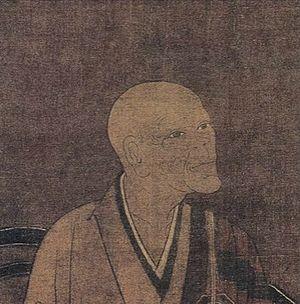
Tettsū Gikai qui reçoit la transmission dharma de Koun Ejō, est considéré comme son successeur spirituel par l'école sōtō du bouddhisme zen. À l'époque cependant, la situation n'est pas claire et de nombreux moines supportent ses rivaux, Jakuen, Gien et Giin et le sandai sōron n'est pas résolu de son vivant.